Butterfly (Koda Kumi song)

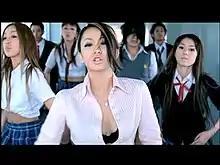
Scene in "Butterfly" video with Kumi shown in a high school hallway.

The music video for "Butterfly" carried a theme of empowerment, with the overall message of not being nervous to take control of any situation and that "all women are beautiful".